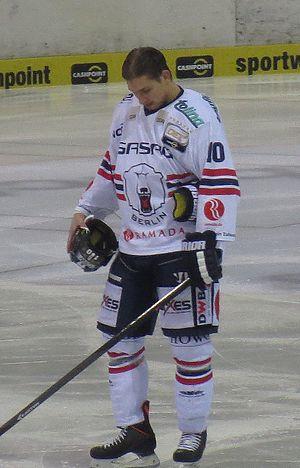
Shawn Beauchamp-Lalonde est un joueur professionnel canadien de hockey sur glace. Il évolue au poste de défenseur.